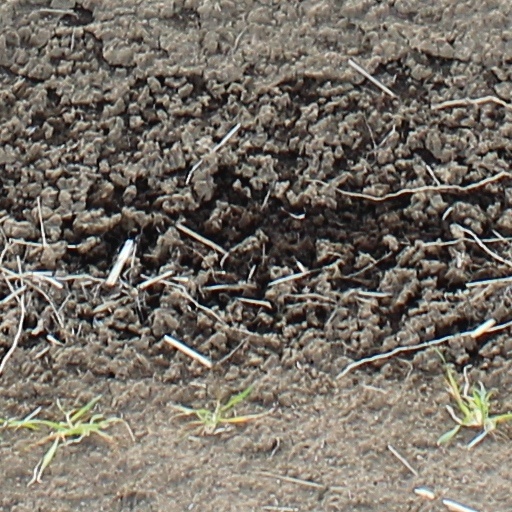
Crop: wheat